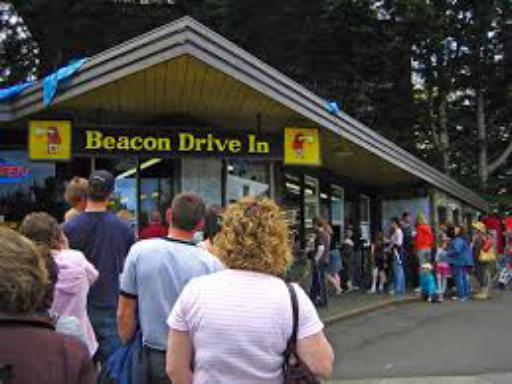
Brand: Beacon Drive In
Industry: Food